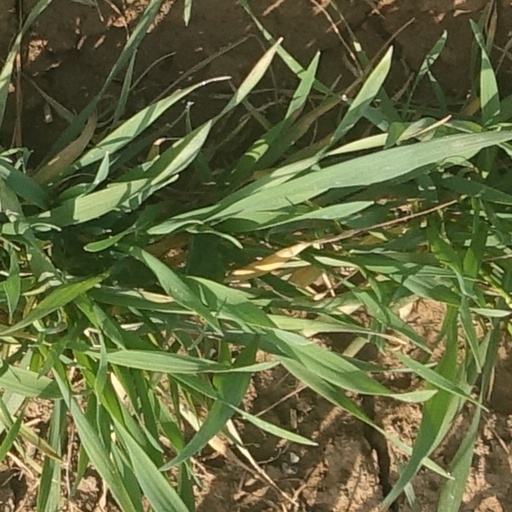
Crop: wheat